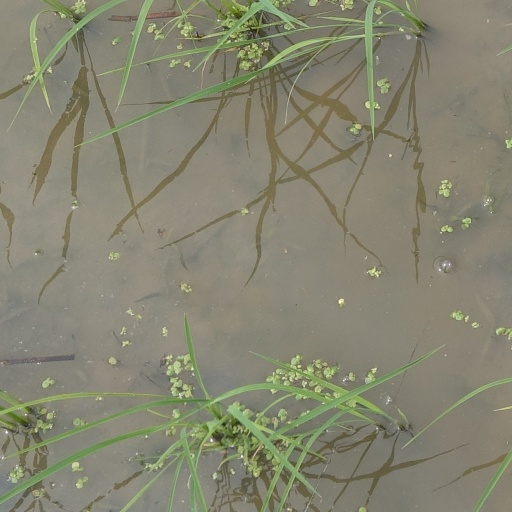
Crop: rice